Heikki Kovalainen

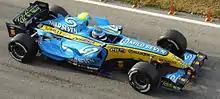
Kovalainen testing for Renault F1 in 2006, at Valencia

Kovalainen, Franck Montagny and José María López tested the Renault R23B F1 car at Barcelona in December 2003. Kovalainen also tested for Minardi, but Renault made him second test driver alongside Montagny for .